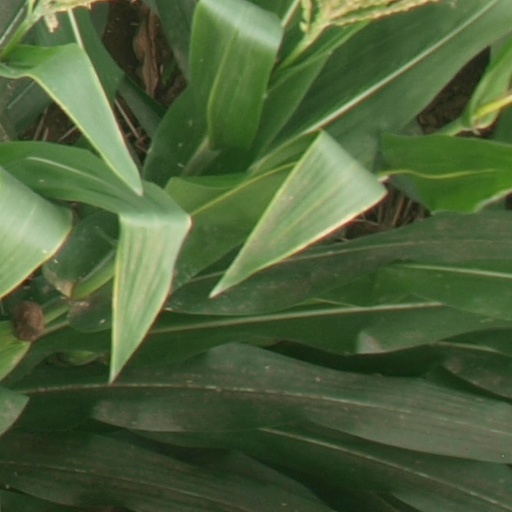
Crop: maize; corn